Phelim McDermott

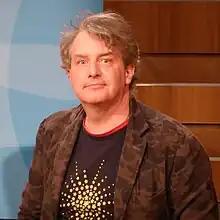
Phelim McDermott, 2014

Phelim McDermott (born 21 August 1963) is an English actor and stage director. He has directed plays and operas in Britain, Germany, Spain, the United States, and Australia. McDermott was a co-founder of the Improbable theatre in 1996.